Maritime Southeast Asia

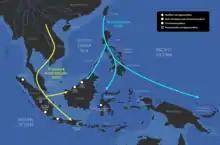
Proposed routes of Austroasiatic and Austronesian migrations into Maritime Southeast Asia

The maritime connectivity within the region has been linked to it becoming a distinct cultural and economic area, when compared to the 'mainland' societies in the rest of Southeast Asia. This region stretches from the Yangtze delta in China down to the Malay Peninsula, including the South China Sea, Gulf of Thailand and Java Sea. The region was dominated by the thalassocratic cultures of the Austronesian peoples.